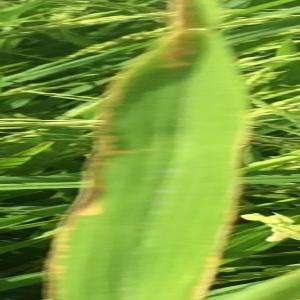
Disease: Bacterialblight